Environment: real
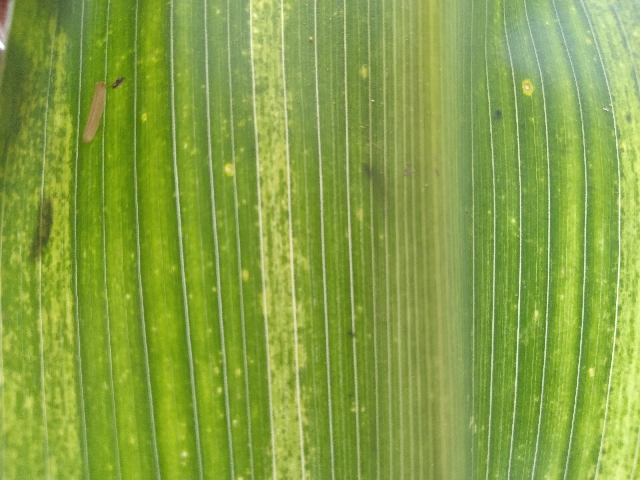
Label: lethal_necrosis